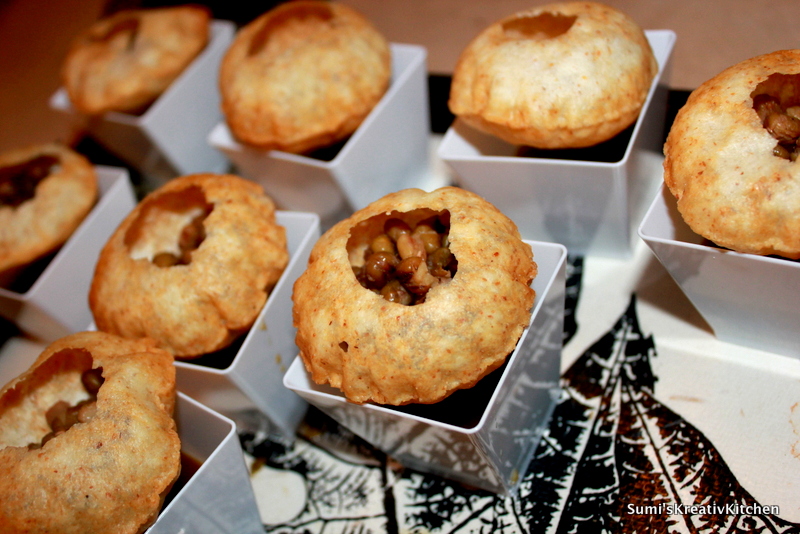
Dish: paani_puri